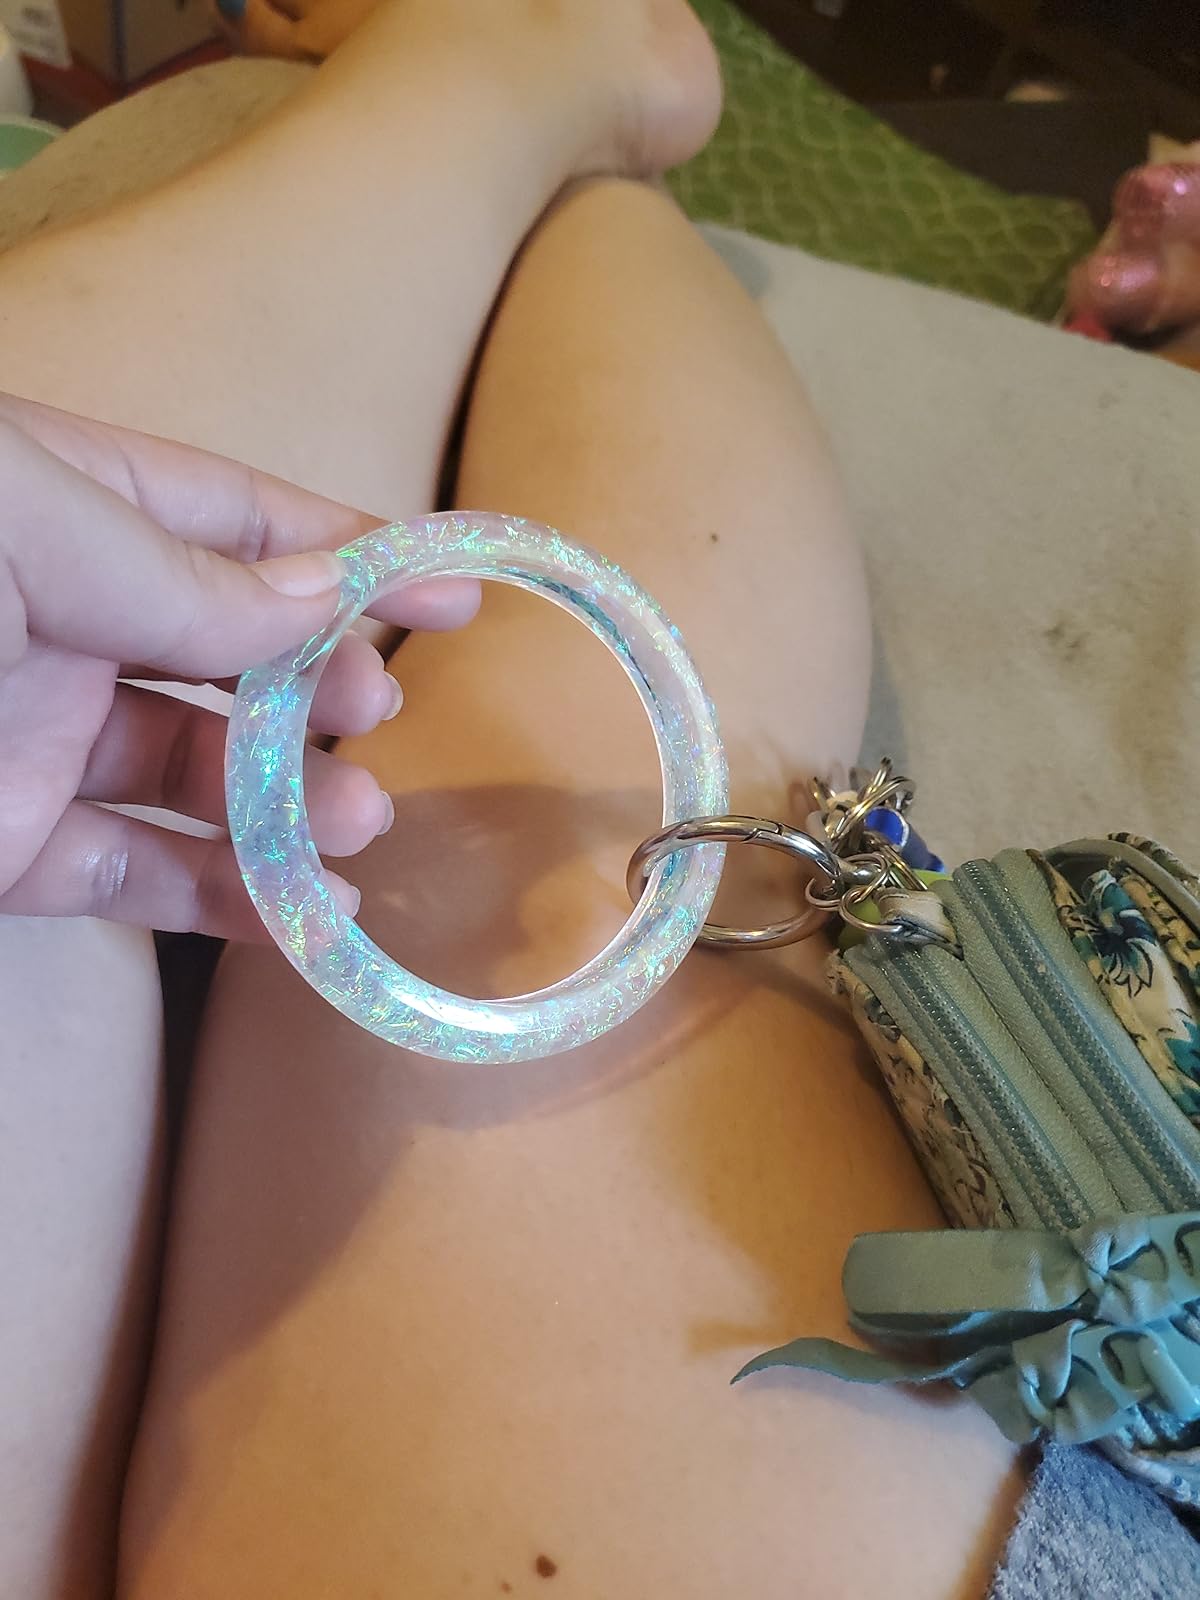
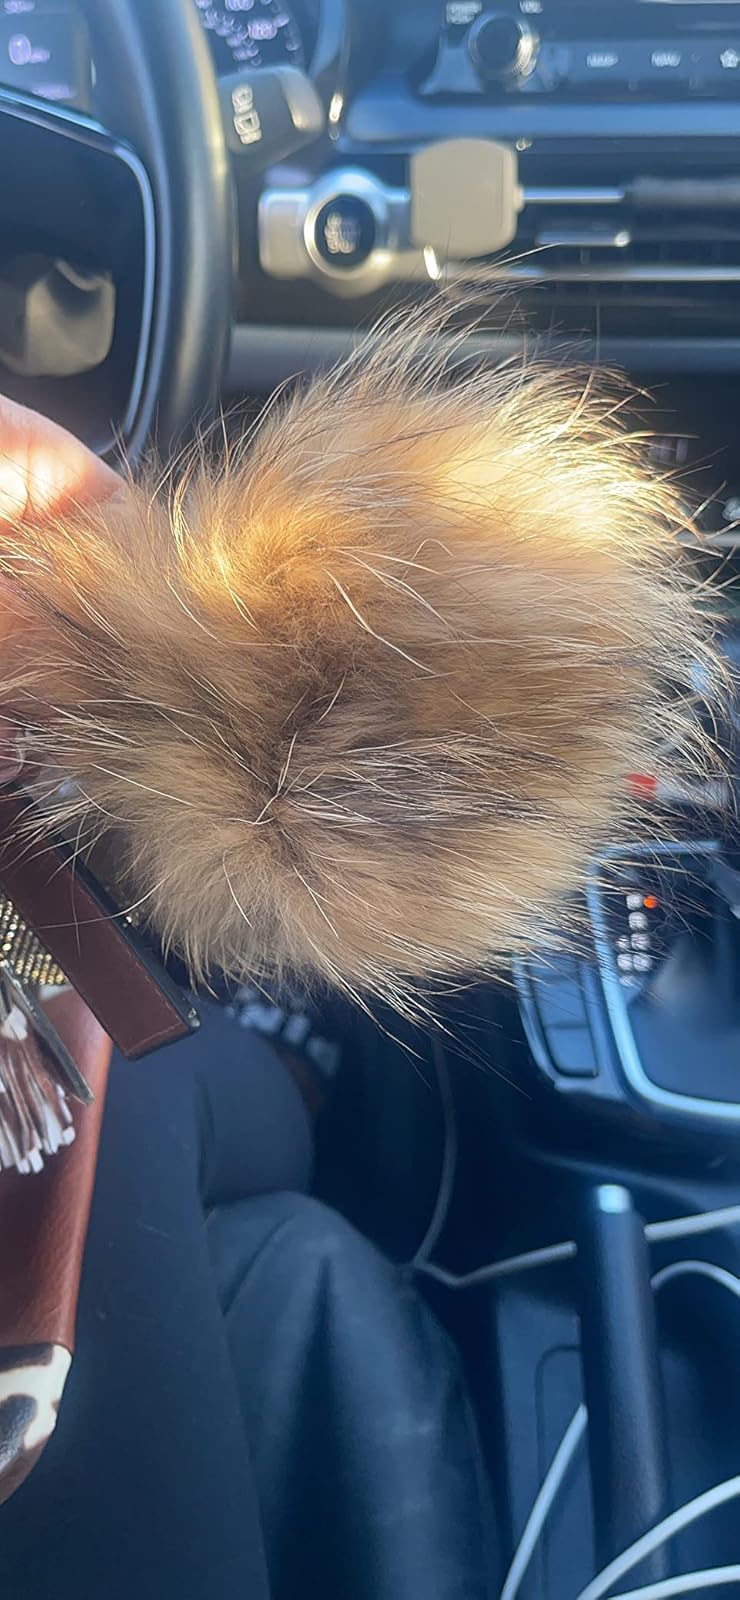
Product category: accessories_keychain
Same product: no